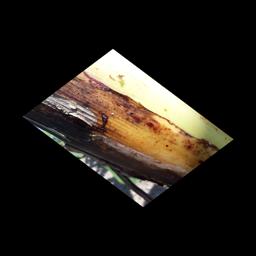
Label: PSEUDOSTEM WEEVIL